Lozovo

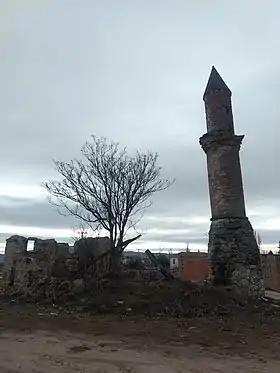
Ruins of the mosque in Lozovo, North Macedonia.

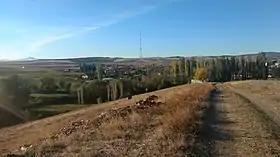
View of Lozovo to the west, with a view of the antenna.

The Ovče Pole radio tower, located west of the village, serves as the primary transmitter of the Macedonian Radio and Television's radio programs at 810 kHz.